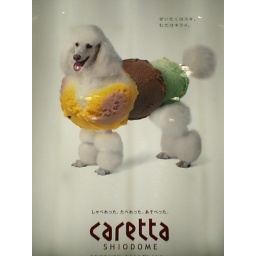
ice cream dog ad for the Caretta building in Shiodome